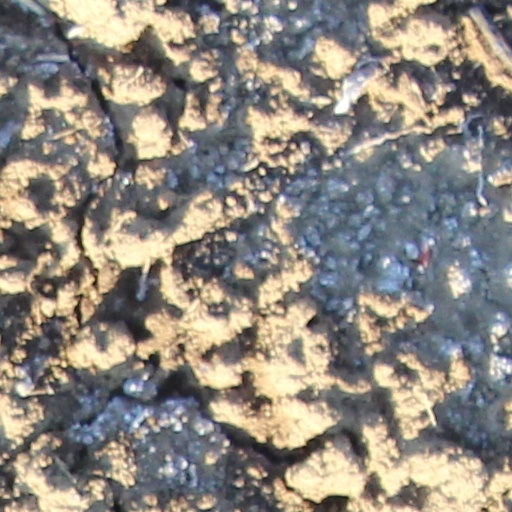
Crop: wheat